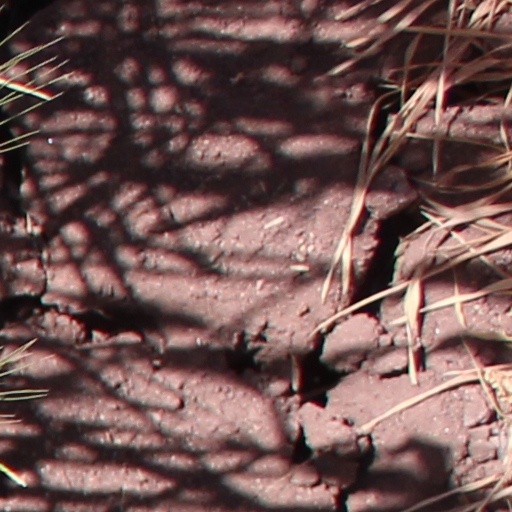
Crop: wheat